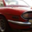
Label: automobile